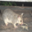
Label: possum